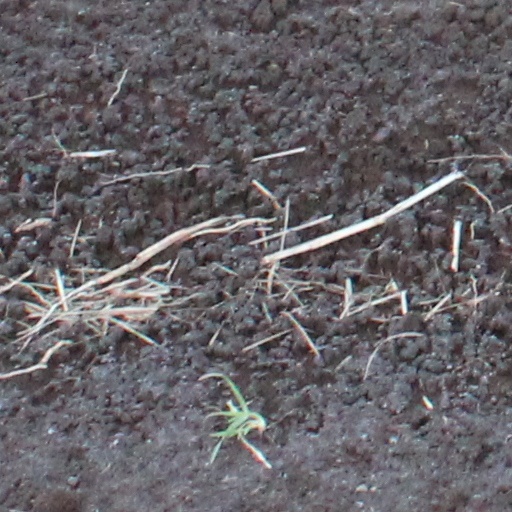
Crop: wheat